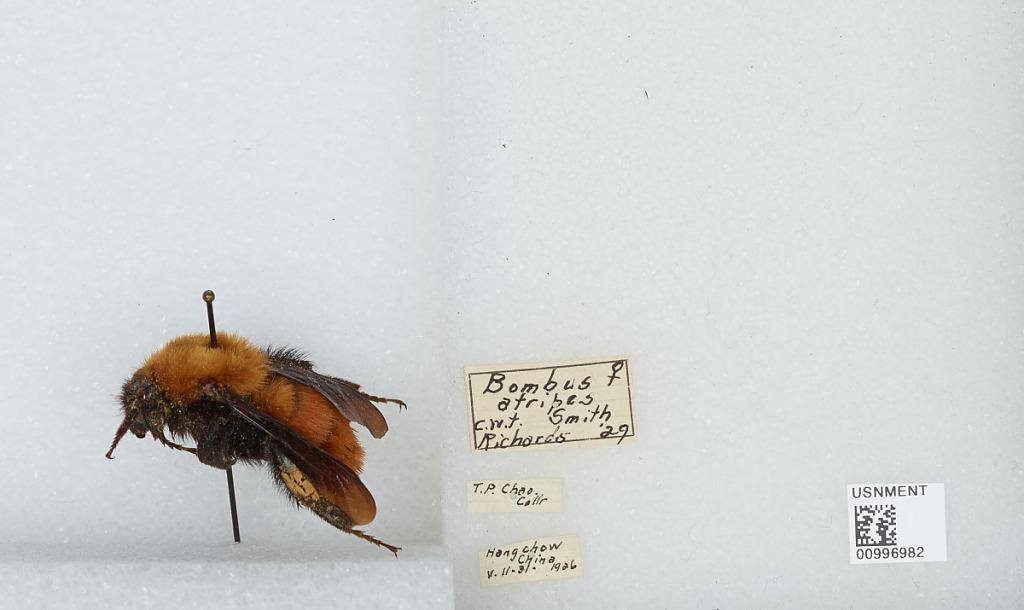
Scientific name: Bombus (Tricornibombus) atripes Smith
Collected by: T. Chao
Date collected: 1926-5-11
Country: China
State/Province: Zhejiang
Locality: Hangzhou